Counter-castle

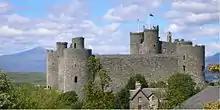
Harlech Castle

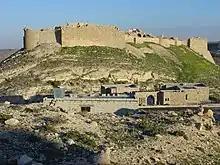
Montreal Castle, Jordan

Right at the start of his conquest of Celtic Wales, the English king, Edward I, ordered in 1277 the construction of several castles at strategically important places. Among these early English castles of occupation were those in Aberystwyth, Builth, Flint and Rhuddlan.